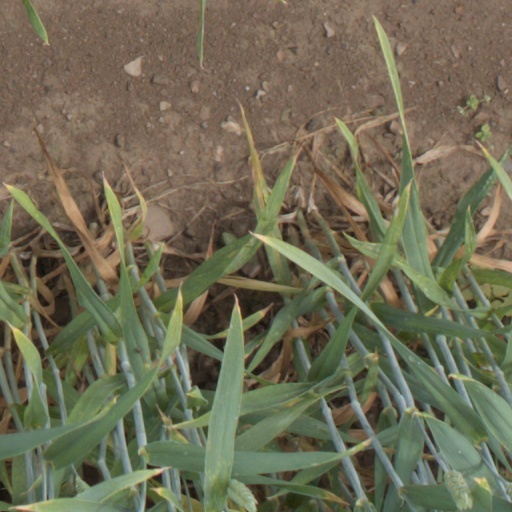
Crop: wheat